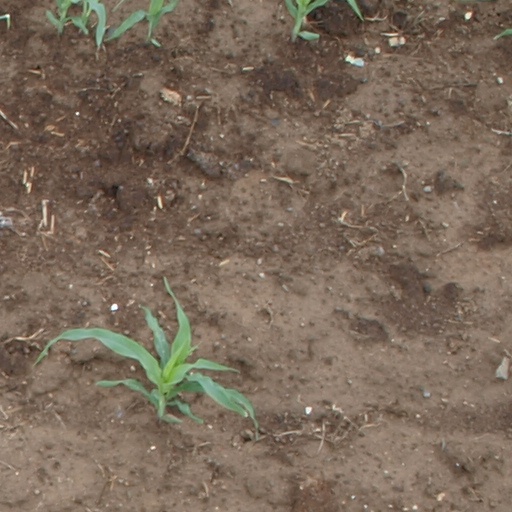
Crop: maize; corn